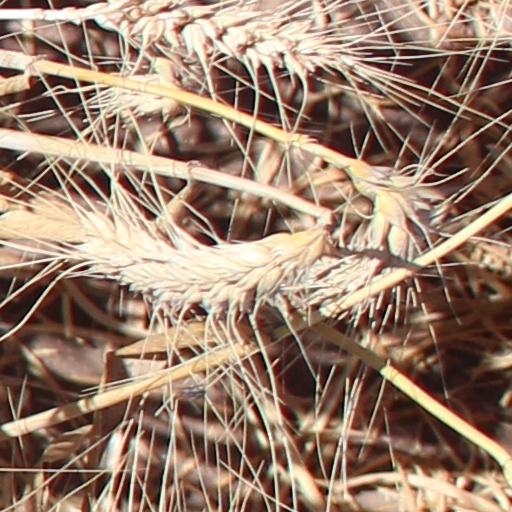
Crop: wheat